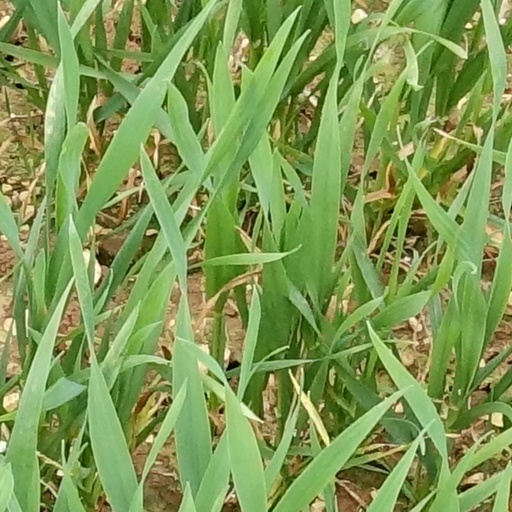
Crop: wheat